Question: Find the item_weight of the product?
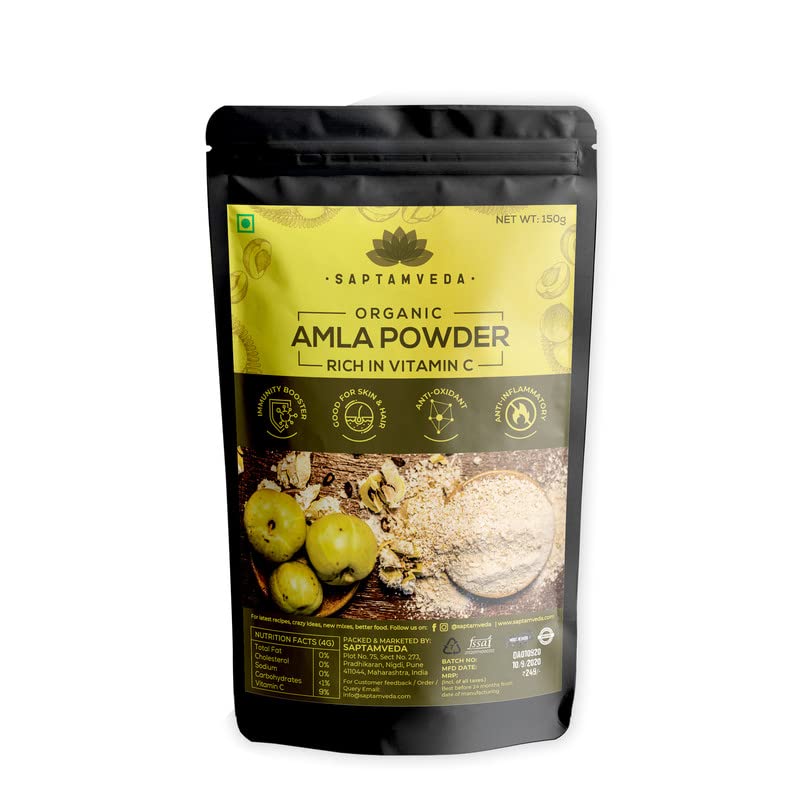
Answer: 150 gram